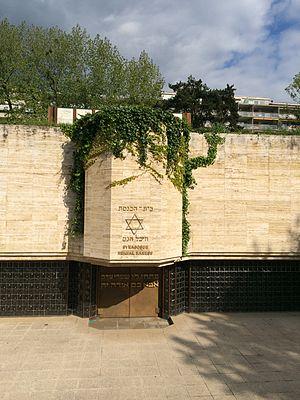
Synagogue Hekhal Haness Genève
La synagogue Hekhal Haness est une synagogue située dans le quartier de Malagnou à Genève. Elle est le plus grand des six lieux de culte juifs de la ville.